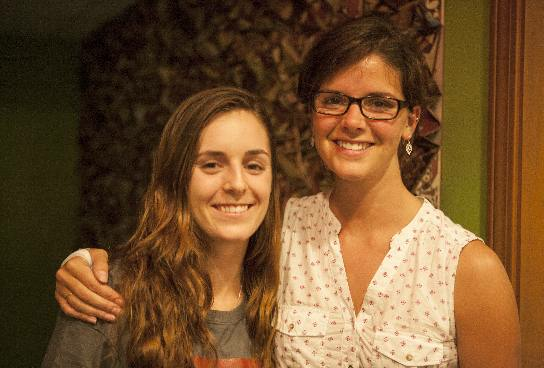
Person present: Yes